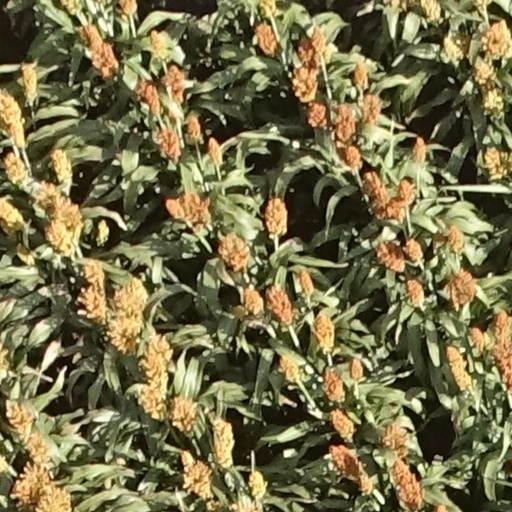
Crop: sorghum